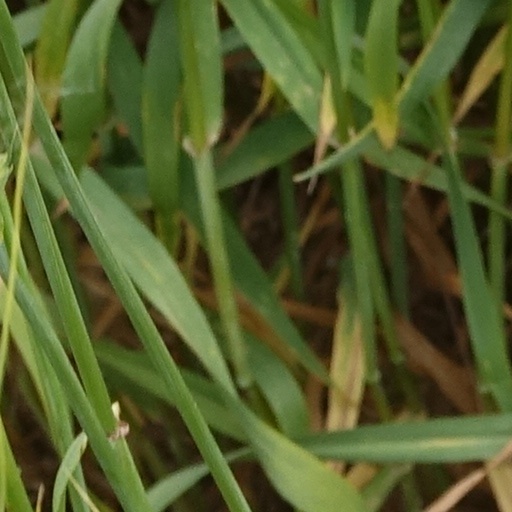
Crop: wheat